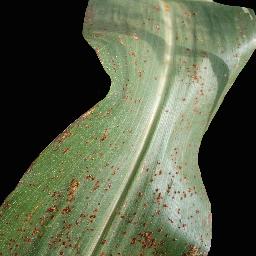
Label: Corn___Common_rust